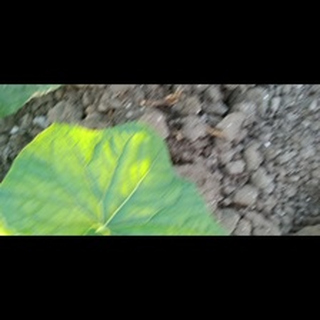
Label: healthy_cucumber